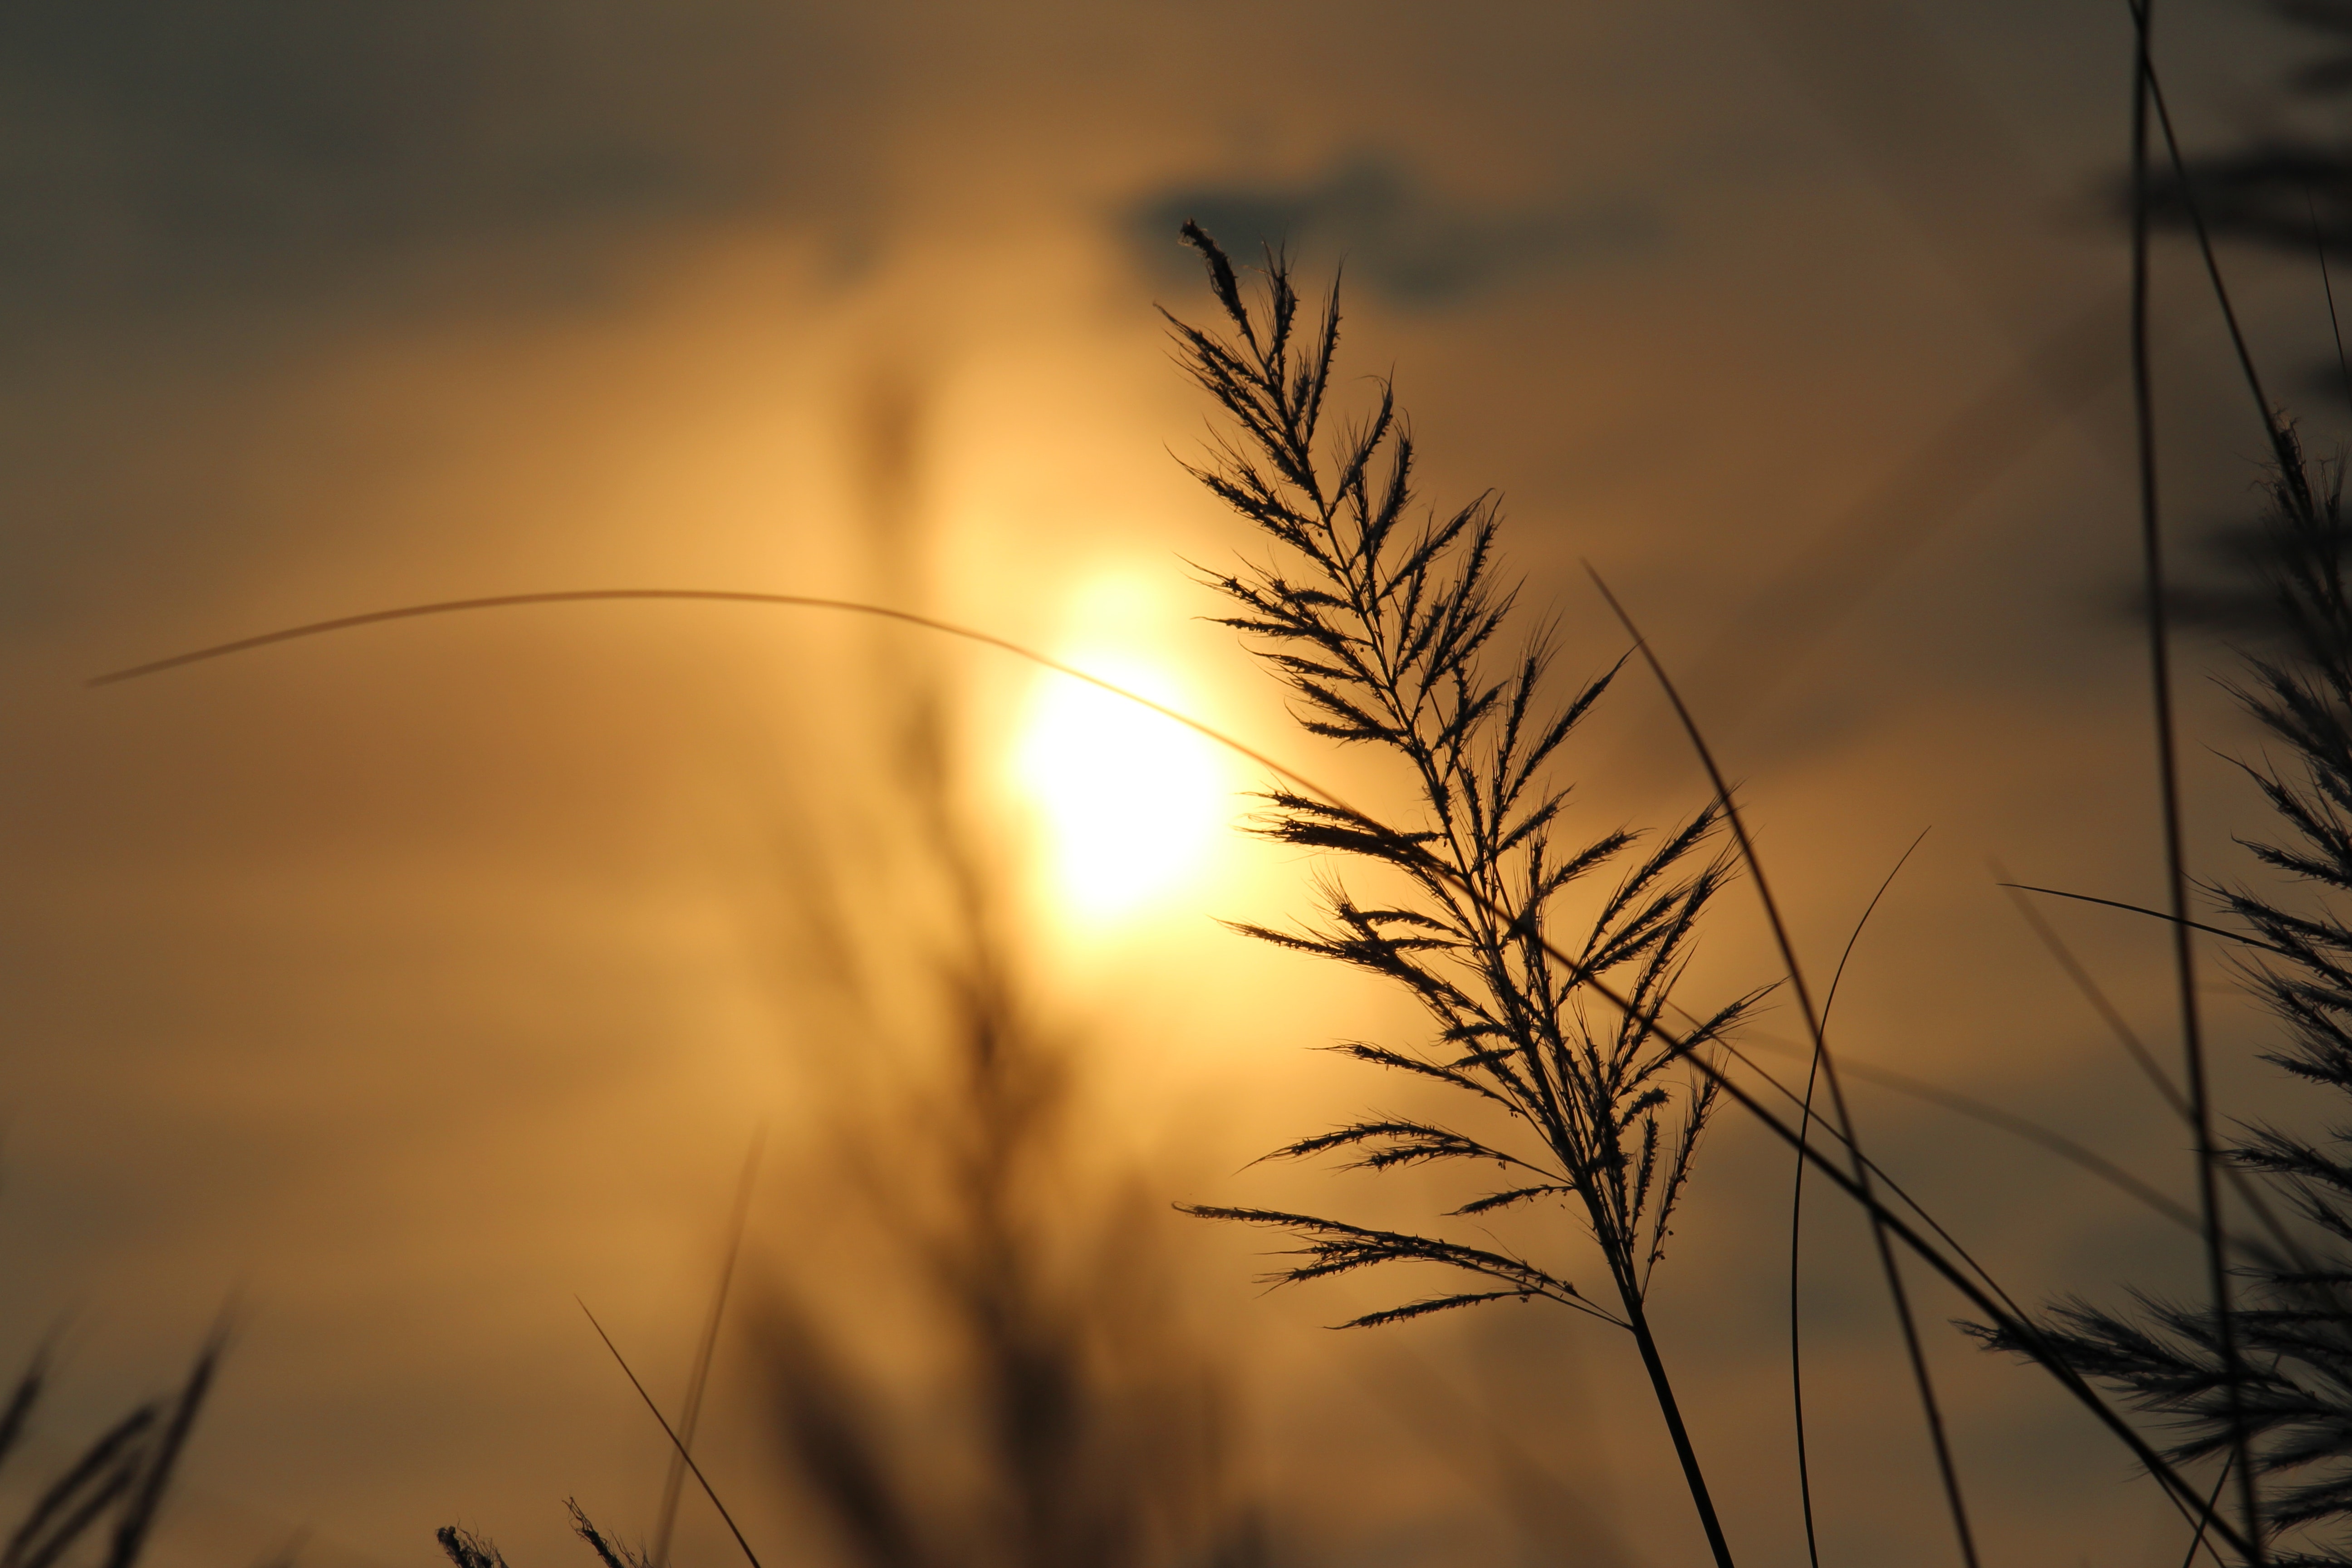
sky, nature, sun, grass, sunset, atmospheric phenomenon, sunlight, light, daytime, morning, sunrise, cloud, backlighting, grass family, evening, plant, atmosphere, branch, twig, afterglow, plant stem, phragmites, close up, astronomical object, tree, photography, silhouette, horizon, poales, dawn, meteorological phenomenon, winter, dusk, wind